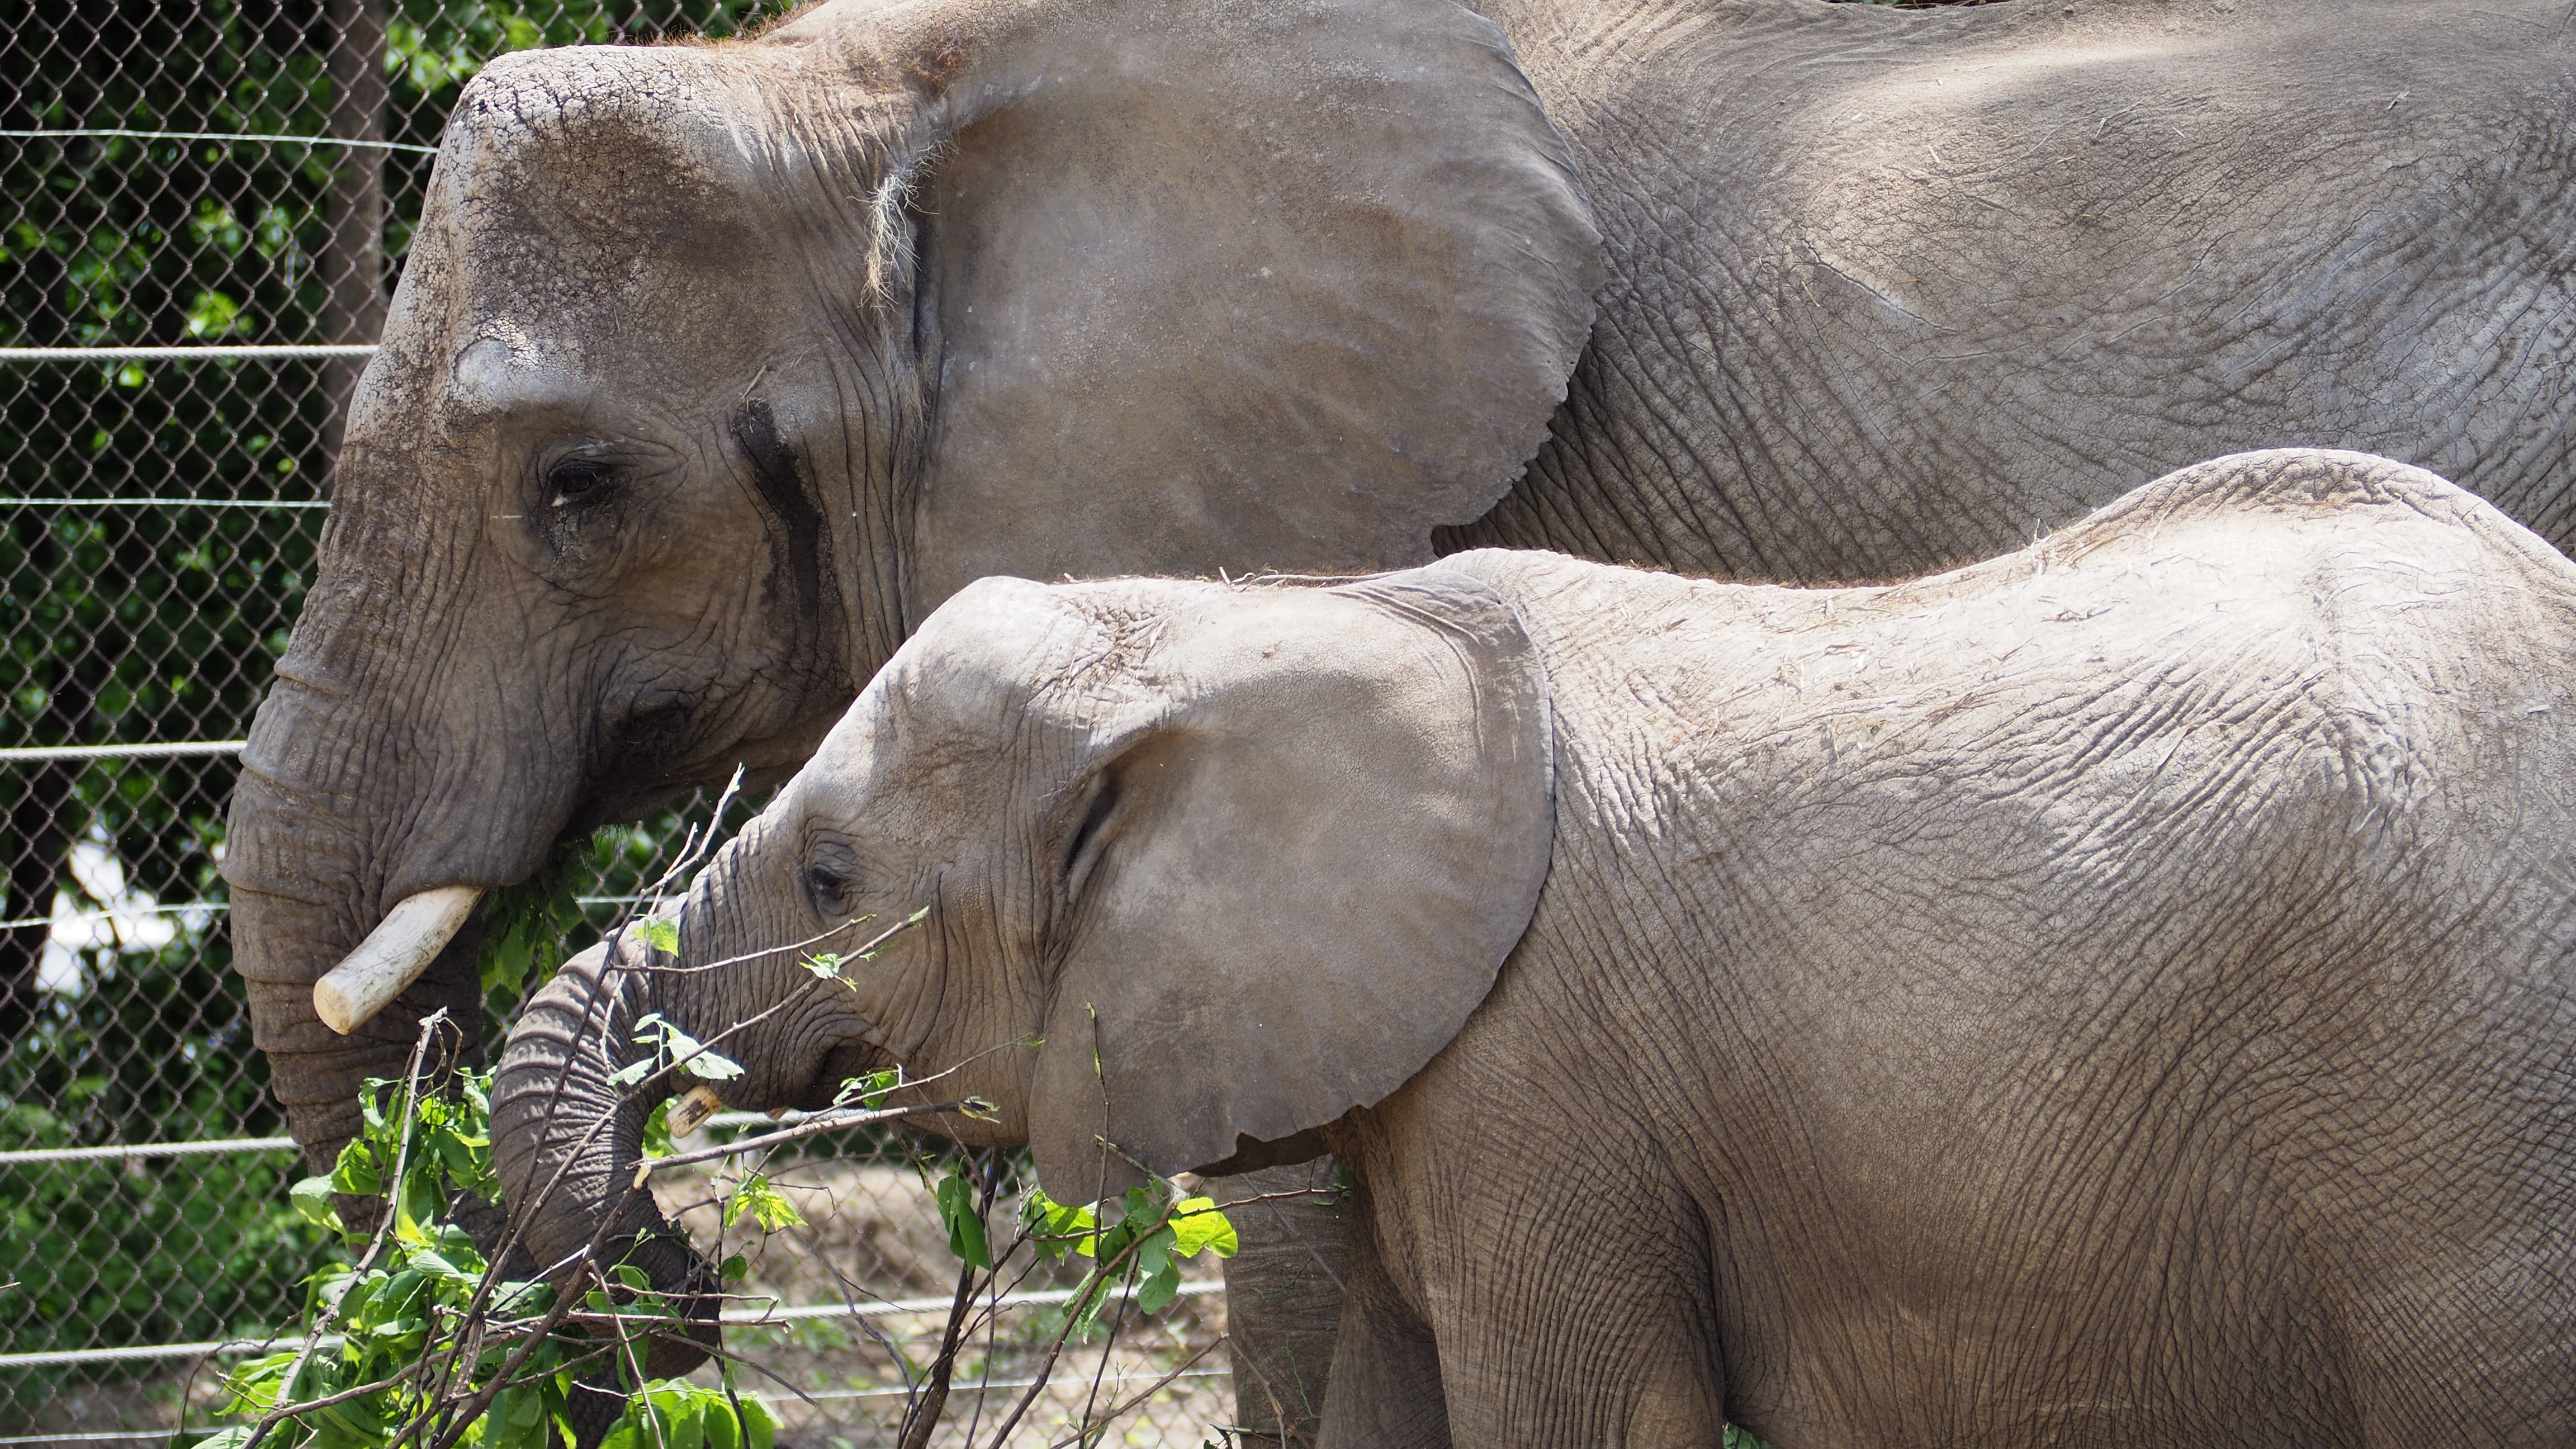
nature, adventure, animal, recreation, wildlife, wild, zoo, mammal, fauna, elephant, mother, safari, zoo animals, indian elephant, african elephant, outdoor recreation, elephants and mammoths